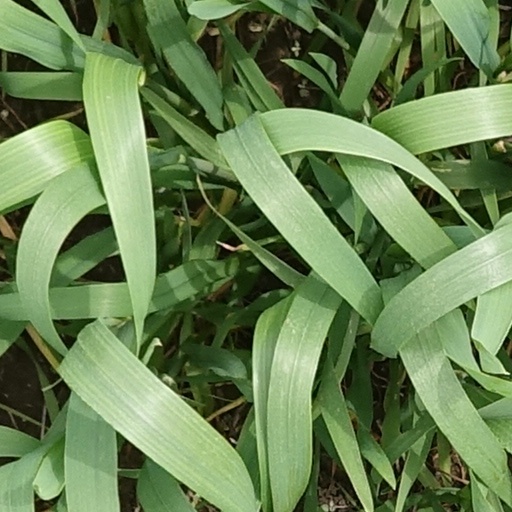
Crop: wheat